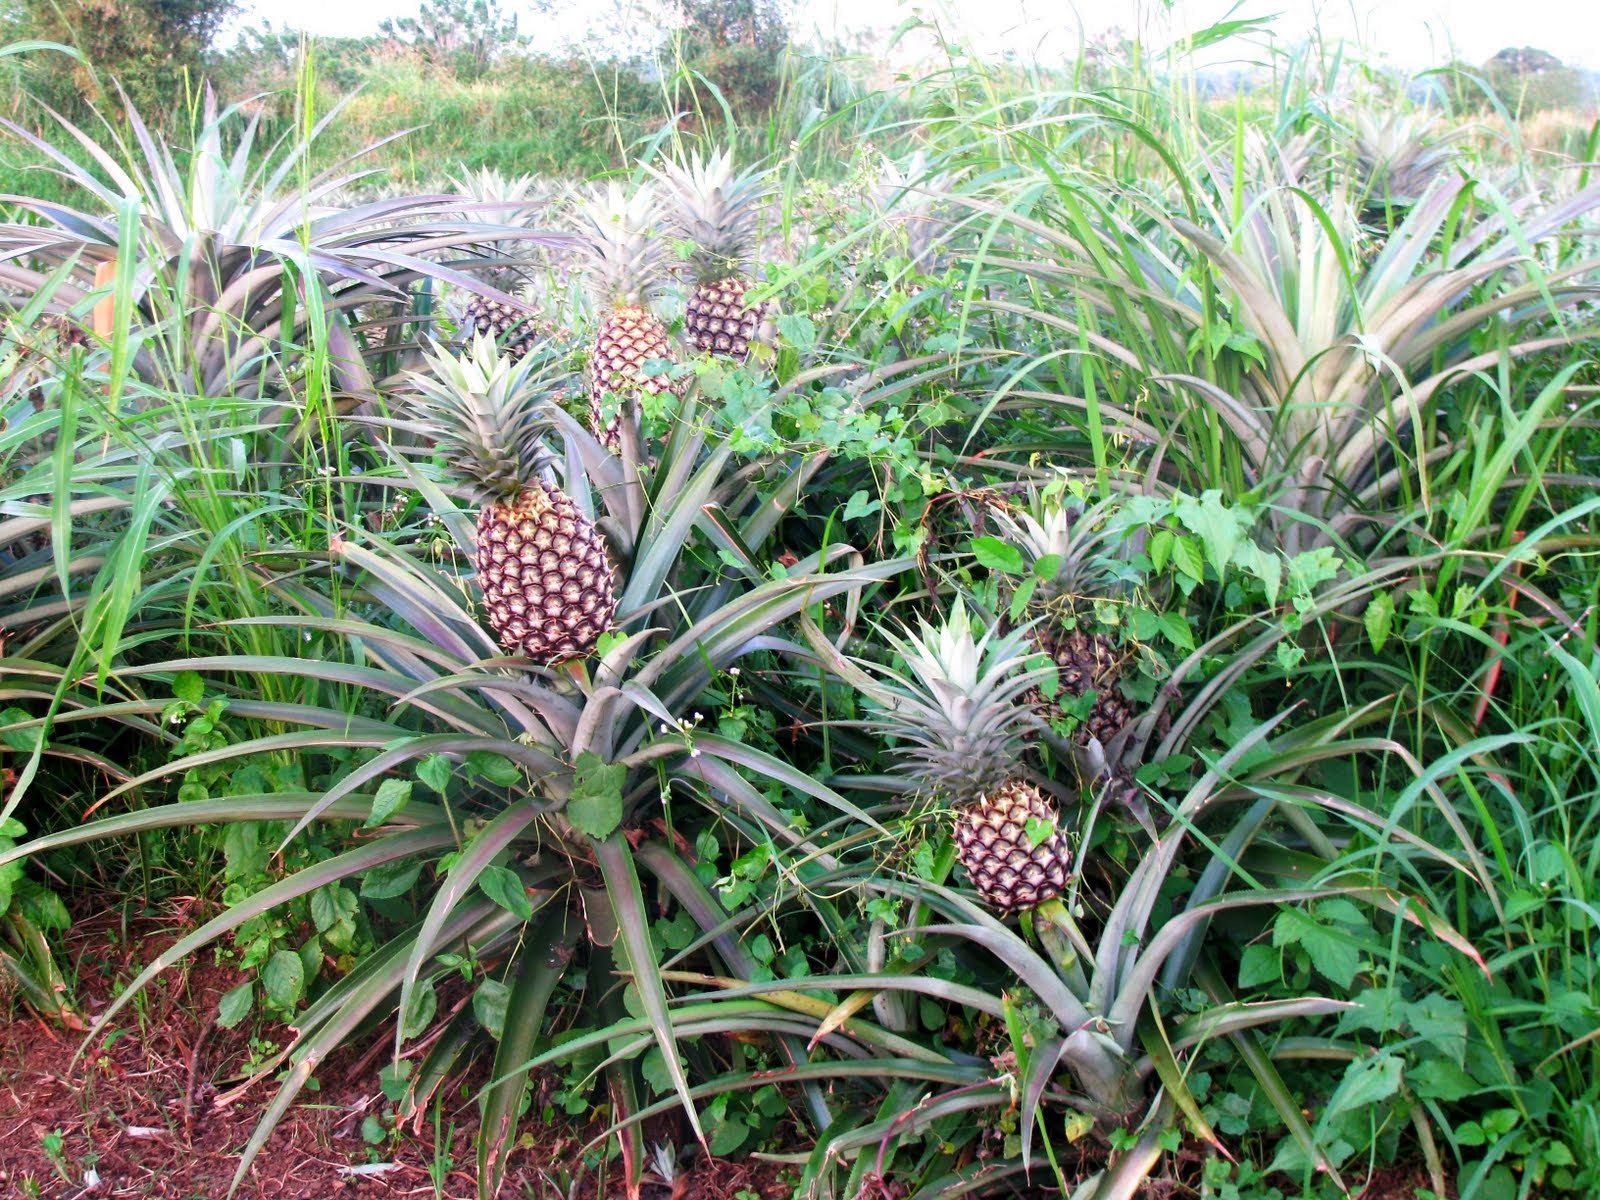
Label: Pineapple